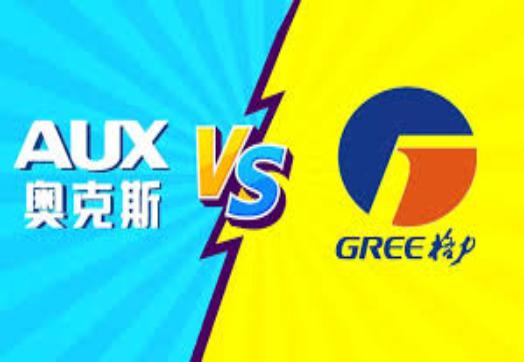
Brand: auxx-2
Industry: Electronic